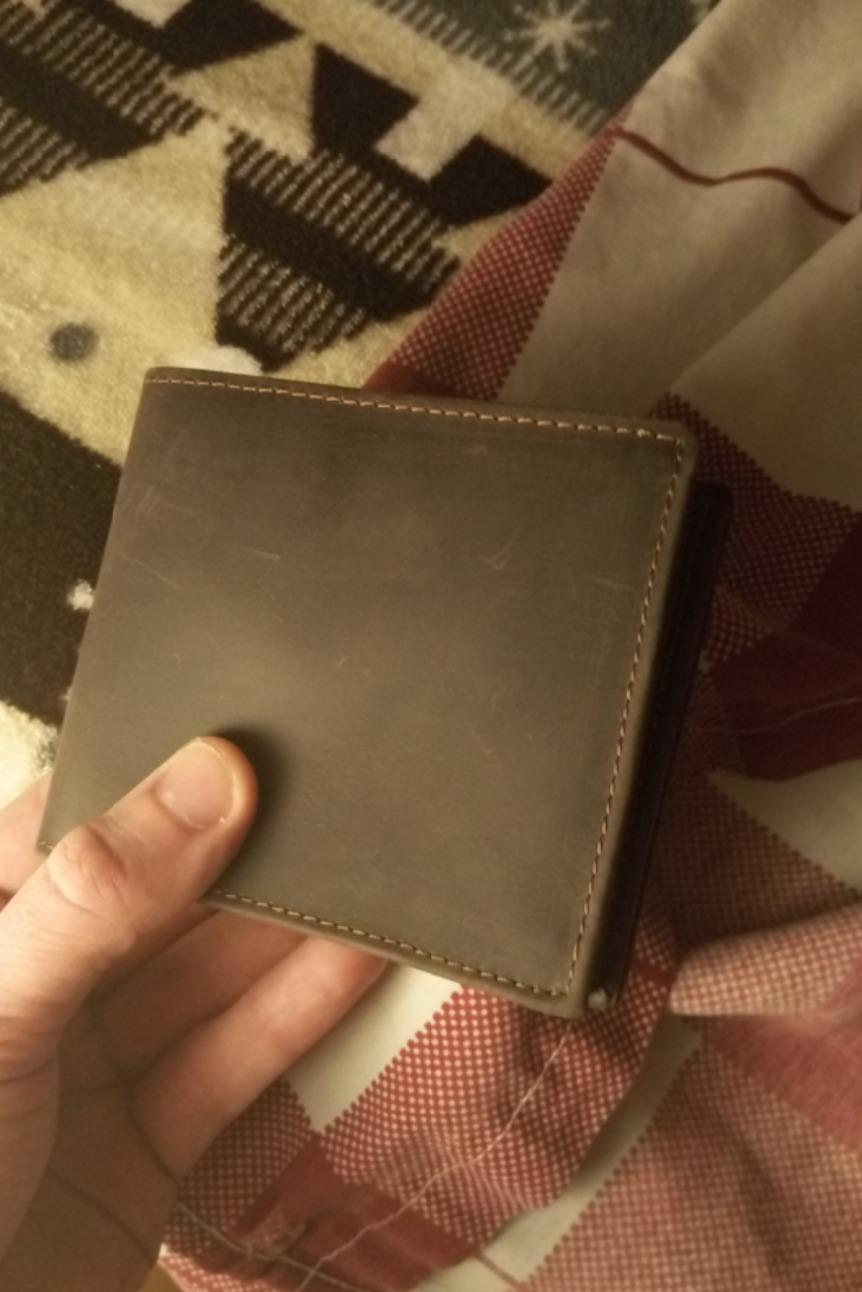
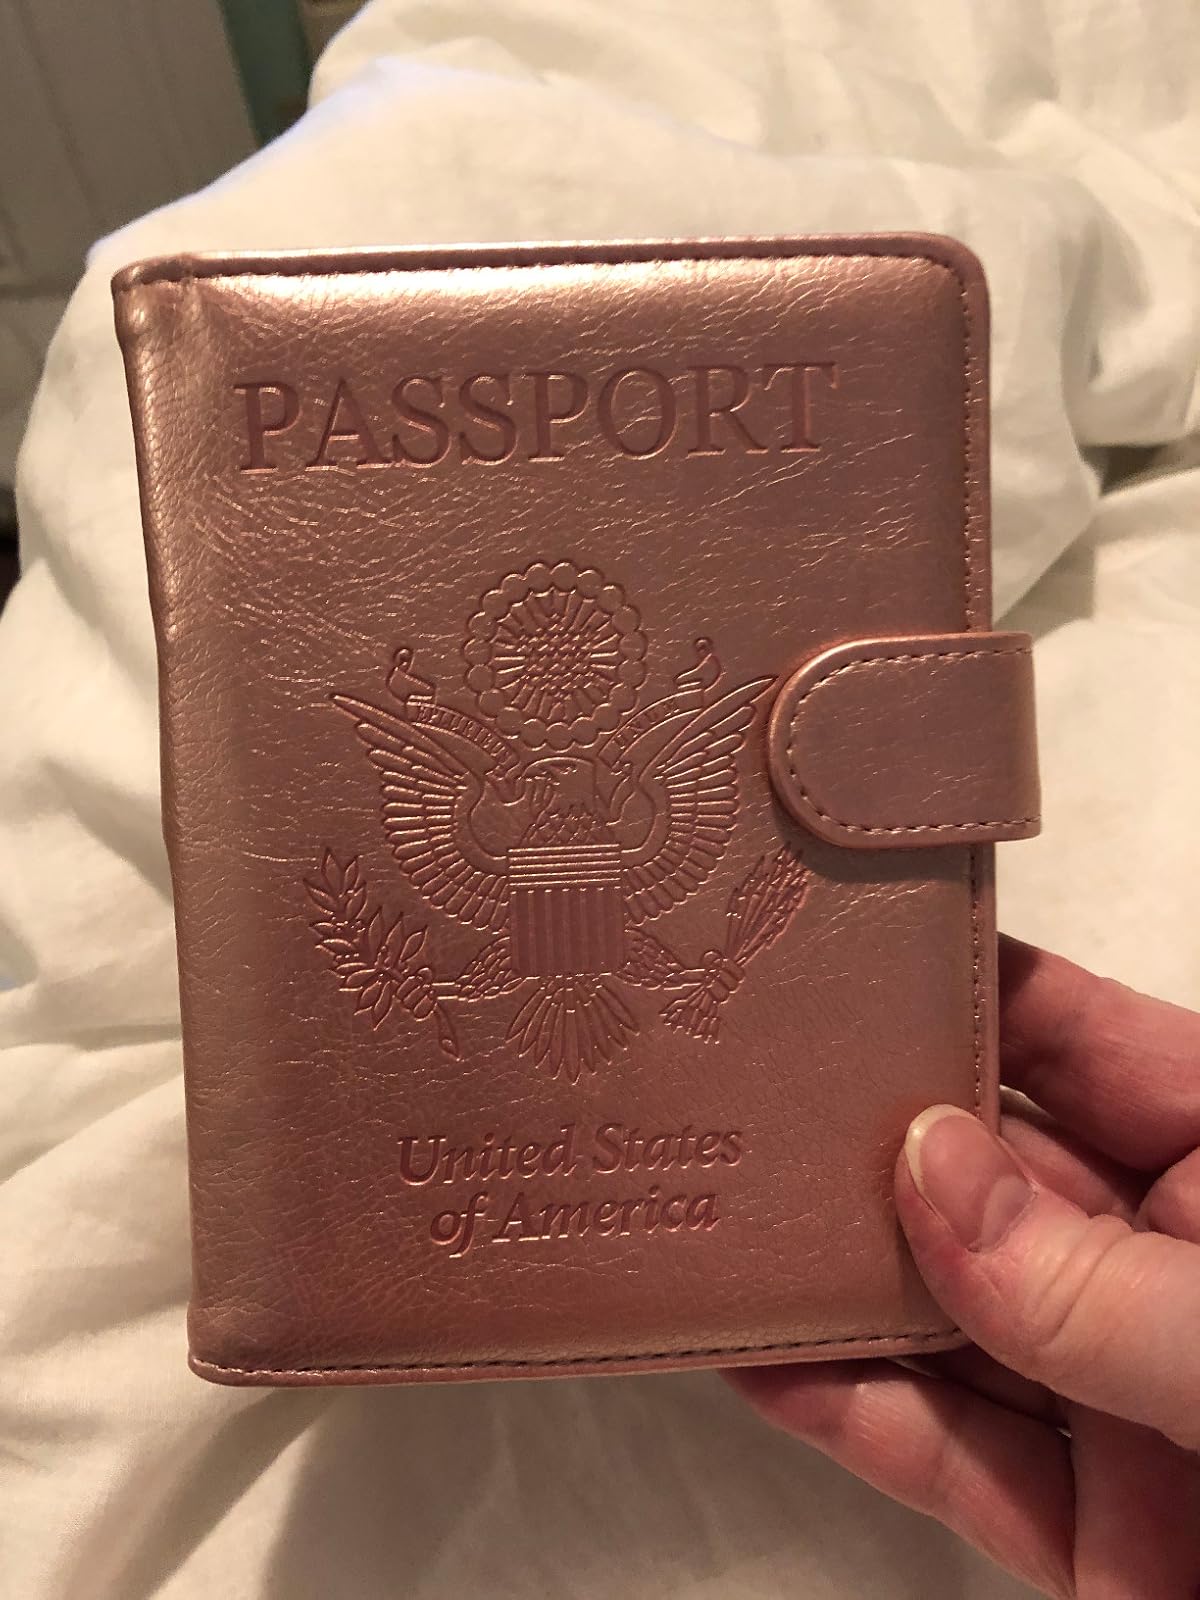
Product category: accessories_wallet
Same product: no